Andrea Cesalpino

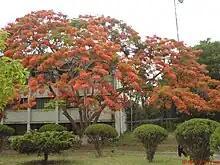
"Cæsalpinia pulcherrima"

The Franciscan friar Charles Plumier gave the name of "Cæsalpinia" to a plant genus and Linnaeus retained it in his system. At the present day this genus includes approximately 10 species and belongs family Fabaceae, subfamily Cæsalpinioideae, which contains a large number of useful plants. Linnaeus in his writings often quotes his great predecessor in the science of botany and praises Cesalpino in the following lines: